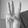
ASL letter: W